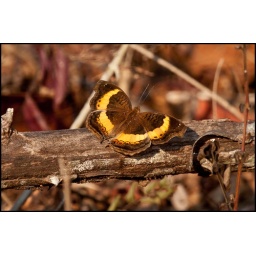
Nice brown and orange butterlfy in Phophonyane Nature Reserve, Swazliand.